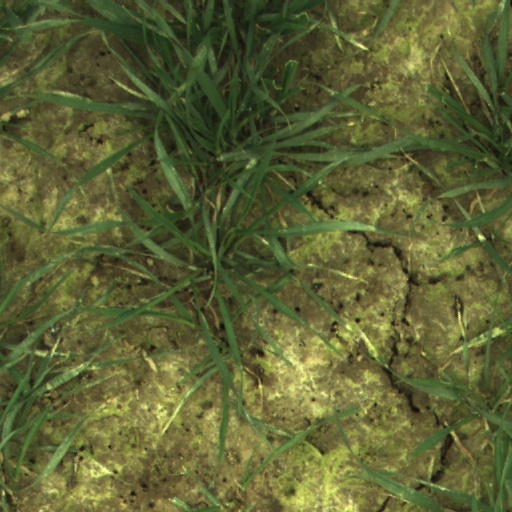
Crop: wheat